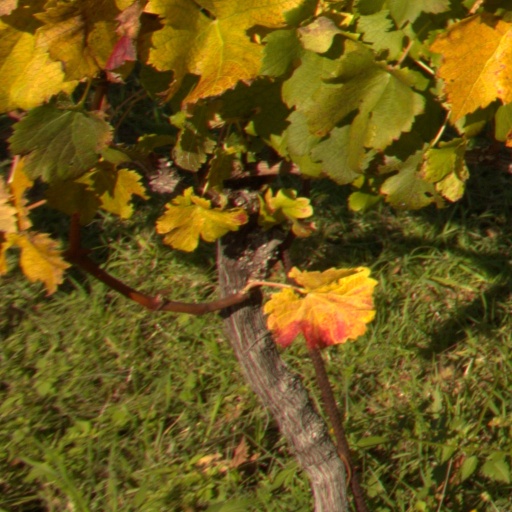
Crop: grape